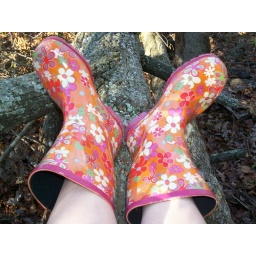
i love walking in the woods behind my house after a rainstorm and climbing trees..with my boots on